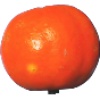
Label: clementine